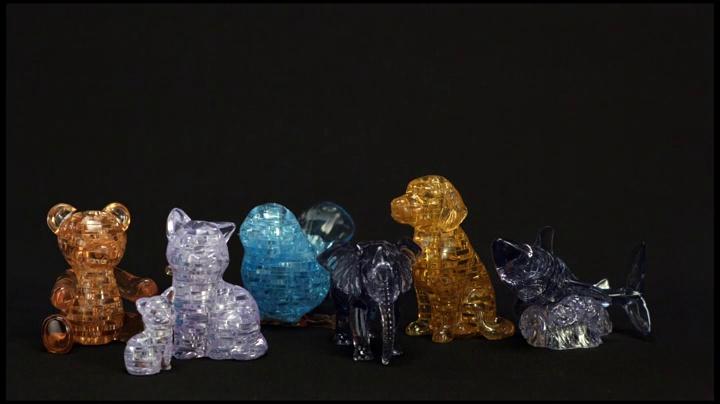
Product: Original 3D Crystal Puzzle - Swan
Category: Toys & Games | Puzzles | Brain Teasers
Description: The Blue Swan 3D Crystal Puzzle from BePuzzled is a sleek, translucent, crystalline puzzle with 43 unique interlocking pieces.
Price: $9.60
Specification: ProductDimensions:3.8x2x5.8inches|ItemWeight:6.4ounces|ShippingWeight:8ounces(Viewshippingratesandpolicies)|DomesticShipping:ItemcanbeshippedwithinU.S.|InternationalShipping:ThisitemcanbeshippedtoselectcountriesoutsideoftheU.S.LearnMore|ASIN:B0077QM0TE|Itemmodelnumber:30938|Manufacturerrecommendedage:12yearsandup